Grand Duke Michael Alexandrovich of Russia

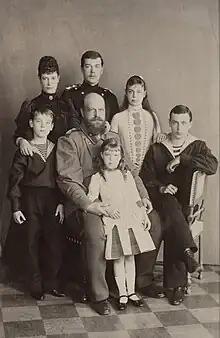
Black-and-white photograph of bald and bearded Alexander III wearing a military uniform and surrounded by his children and wife.

Michael was born at Anichkov Palace on Nevsky Prospekt in Saint Petersburg as the youngest son and penultimate child of Tsesarevich Alexander of Russia and his wife, Maria Feodorovna (Dagmar of Denmark). His maternal grandparents were King Christian IX of Denmark and Louise of Hesse-Kassel. His paternal grandmother Maria Alexandrovna (Marie of Hesse) died before his second birthday. His paternal grandfather, Emperor Alexander II of Russia, was assassinated on 1 March 1881 and, as a result, Michael's parents became Emperor and Empress of All the Russias before his third birthday. After the assassination, the new Tsar Alexander III moved his family, including Michael, to the greater safety of Gatchina Palace, which was 29 miles southwest of Saint Petersburg and surrounded by a moat.